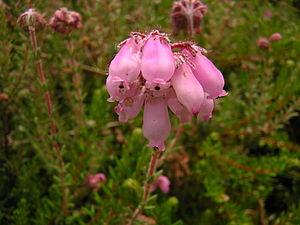
La liste des espèces protégées en Bourgogne est une liste officielle définie par le gouvernement français, recensant les espèces végétales qui sont protégées sur le territoire de la région Bourgogne, en complément de celles qui sont déjà protégées sur le territoire métropolitain. Elle a été publiée dans l'arrêté du 27 mars 1992.